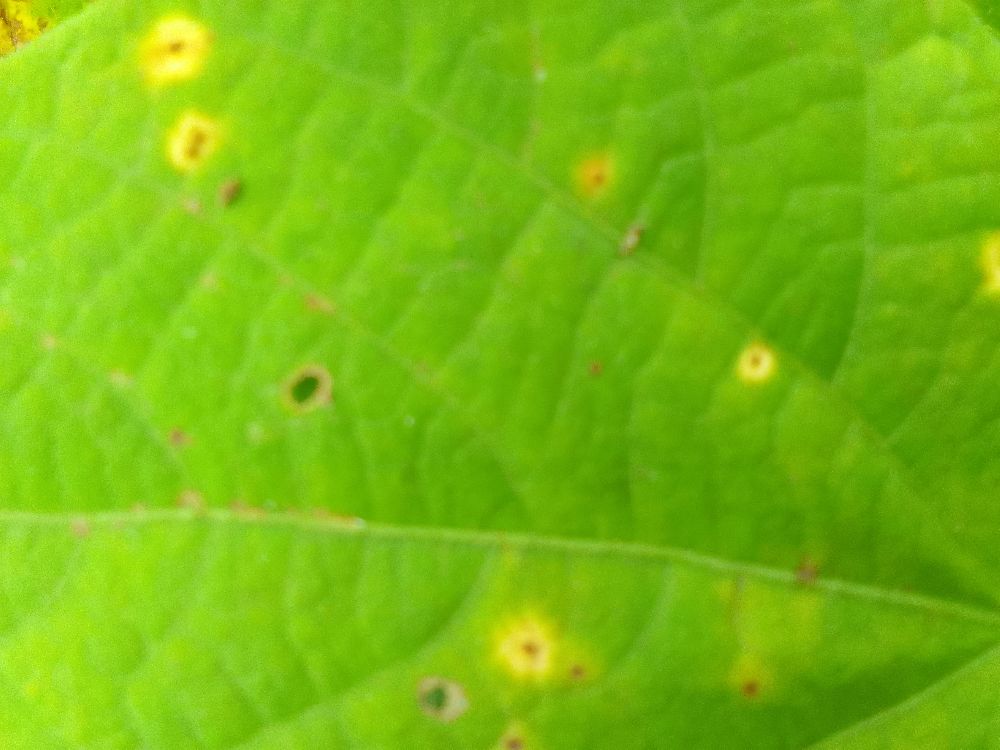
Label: rust